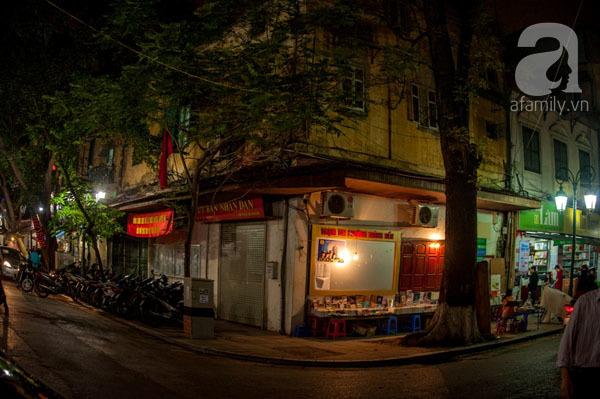
có một cây cổ thụ lớn ở phần bên phải của khung hình